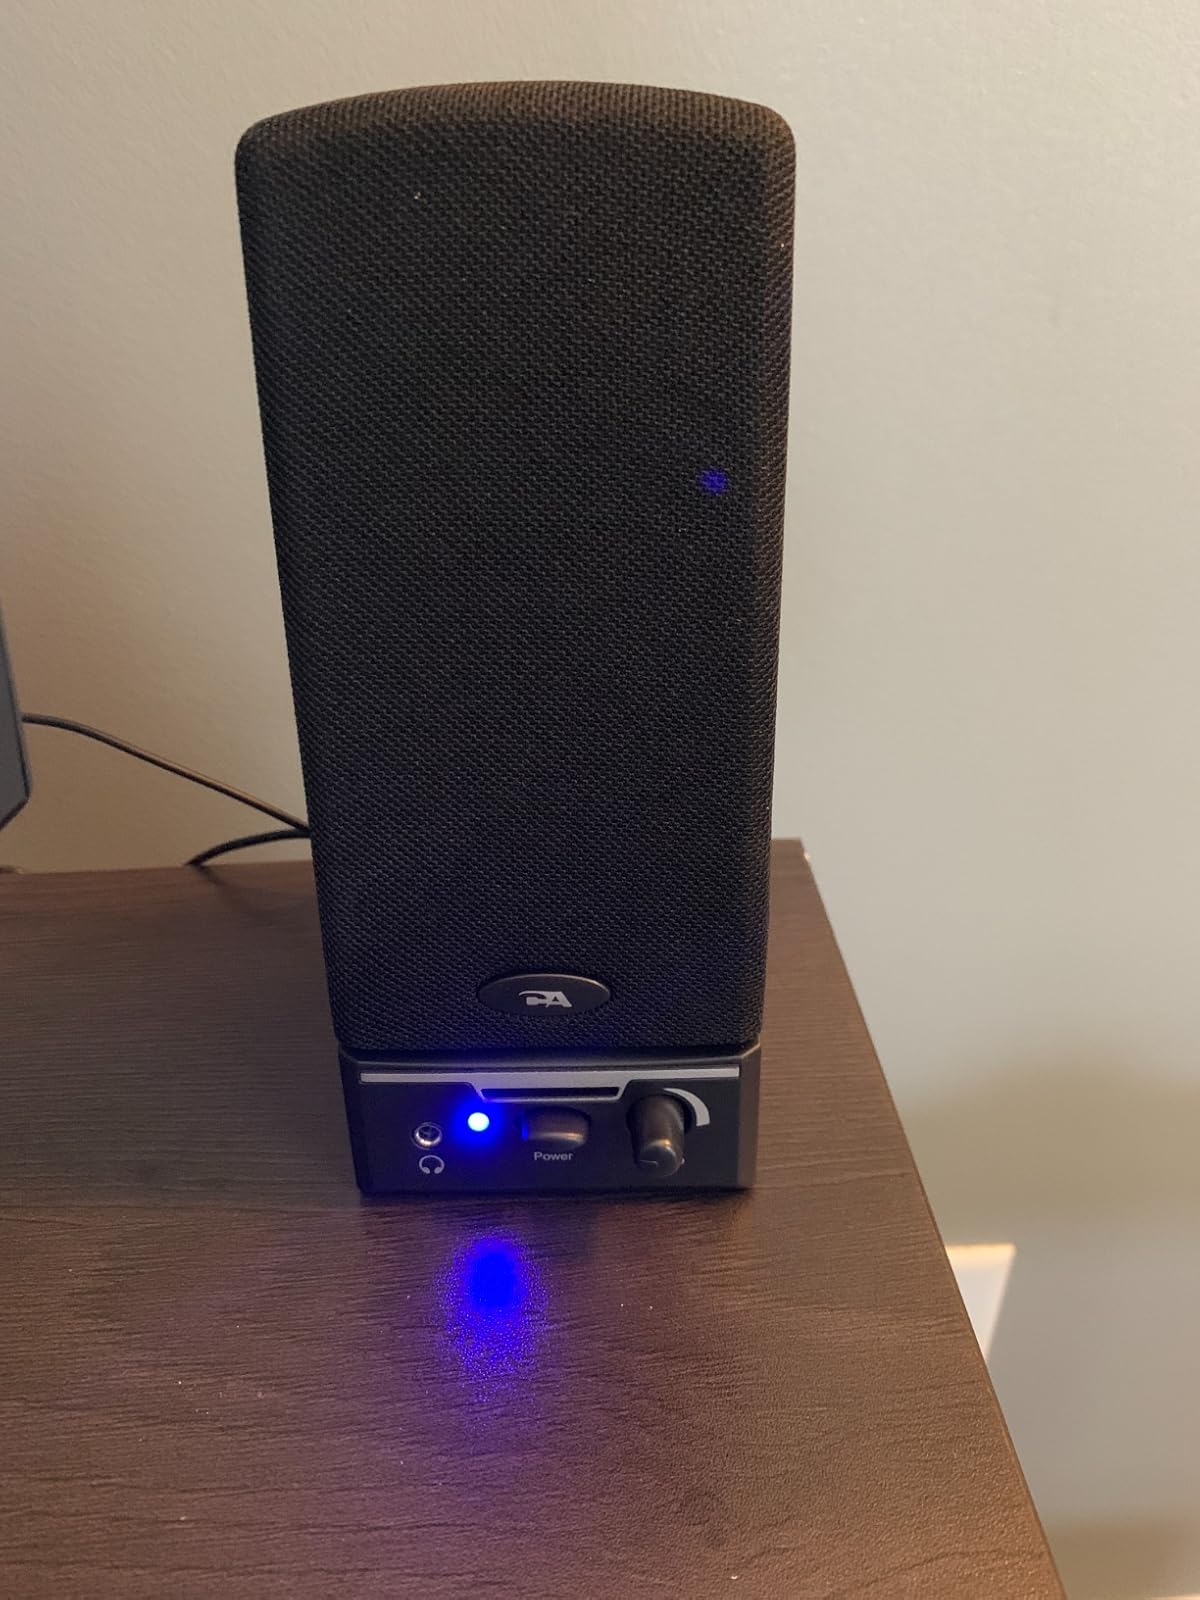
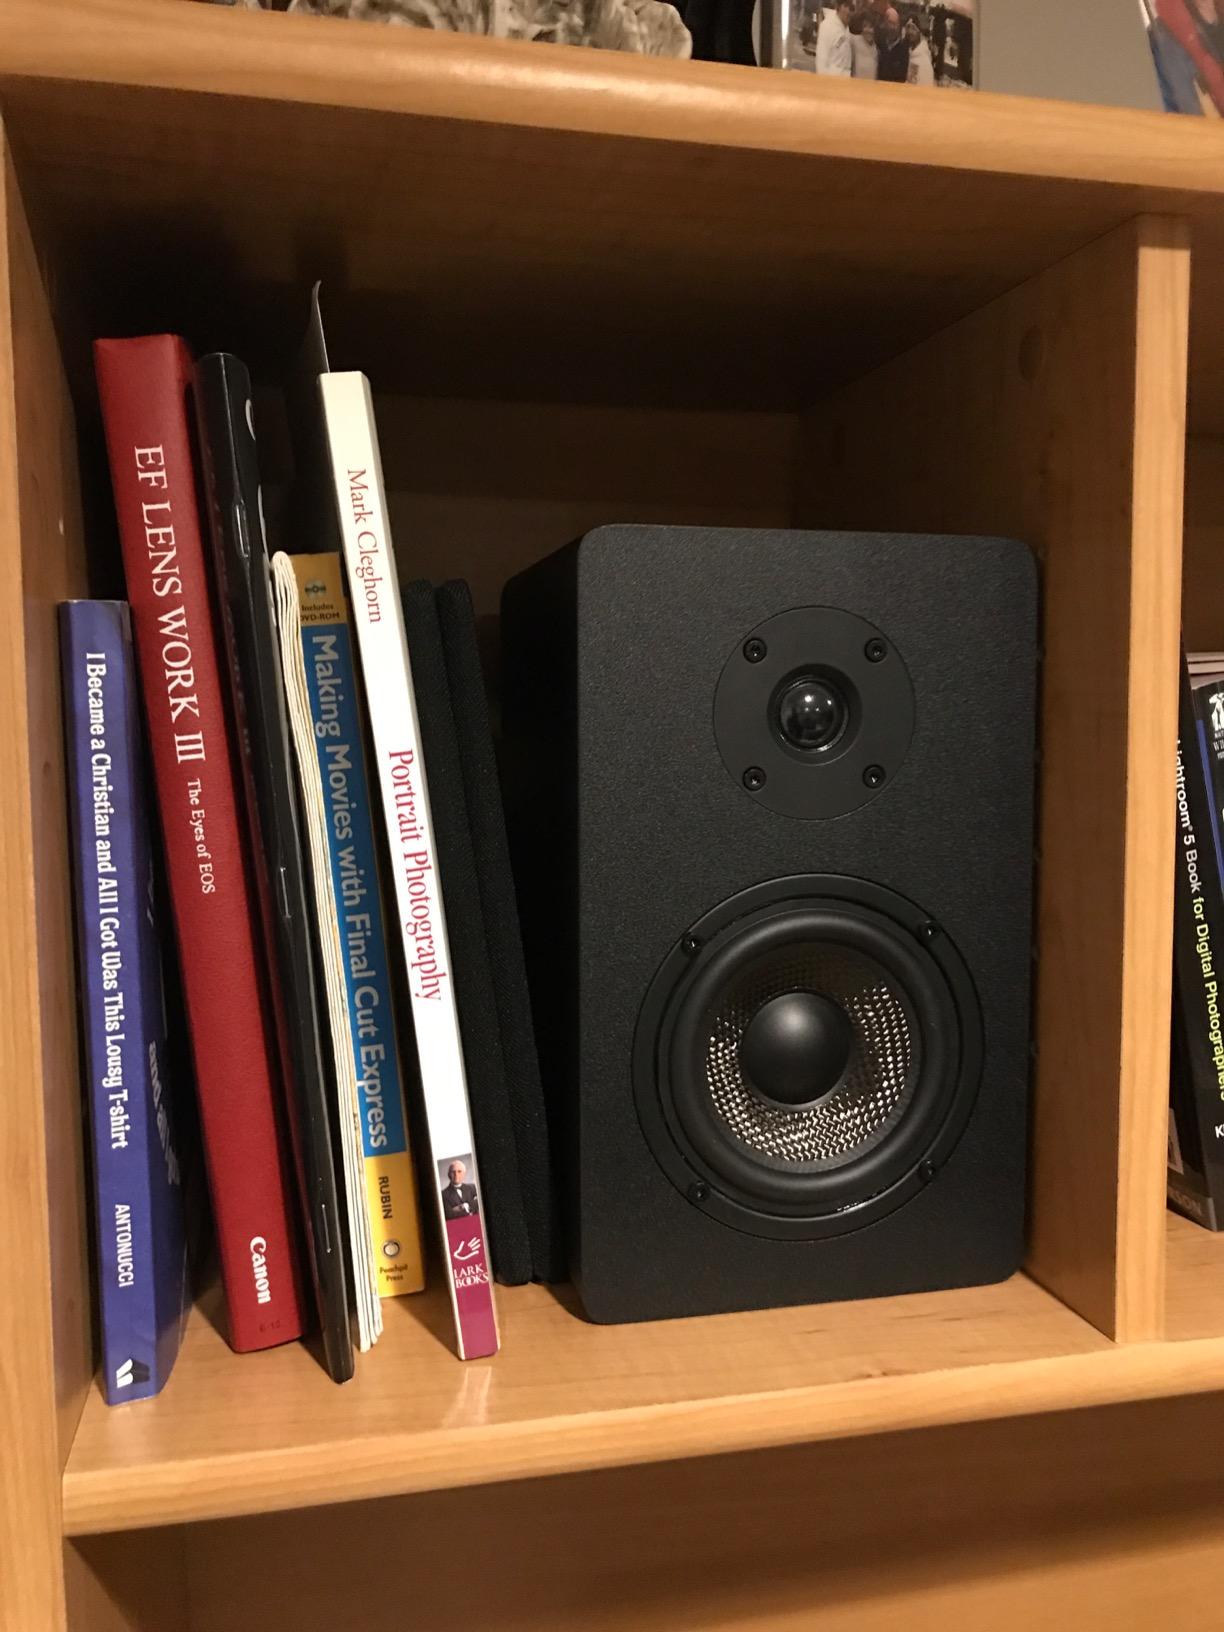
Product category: speaker
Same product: no